Women in Europe

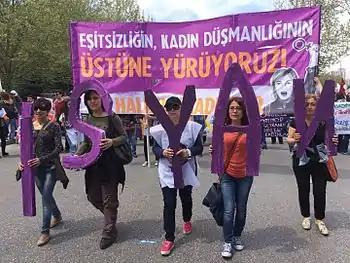
May 1, 2015 women demonstrate in Turkey.

The evolution and history of European women coincide with the evolution and the history of Europe itself. According to the "Catalyst", 51.2% of the population of the European Union in 2010 is composed of women (229 million people as of 2021). (in January 2011, the population of the EU was at 502,122,750).